Wildfire

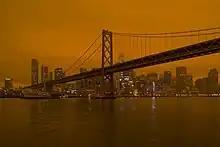
Smoke from the 2020 California wildfires settles over San Francisco

Wildfire risk is the chance that a wildfire will start in or reach a particular area and the potential loss of human values if it does. Risk is dependent on variable factors such as human activities, weather patterns, availability of wildfire fuels, and the availability or lack of resources to suppress a fire. Wildfires have continually been a threat to human populations. However, human-induced geographic and climatic changes are exposing populations more frequently to wildfires and increasing wildfire risk. It is speculated that the increase in wildfires arises from a century of wildfire suppression coupled with the rapid expansion of human developments into fire-prone wildlands. Wildfires are naturally occurring events that aid in promoting forest health. Global warming and climate changes are causing an increase in temperatures and more droughts nationwide which contributes to an increase in wildfire risk.